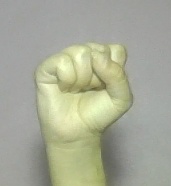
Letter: saad